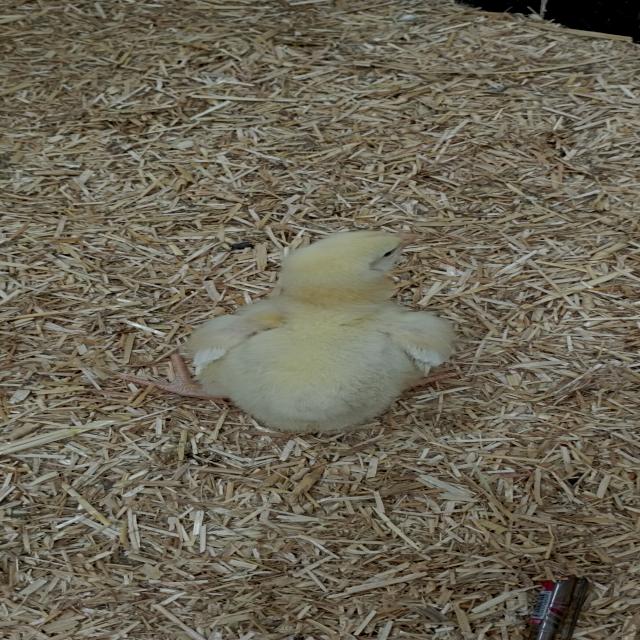
Weight: 181 g